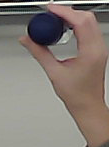
Product: nivea_rollon